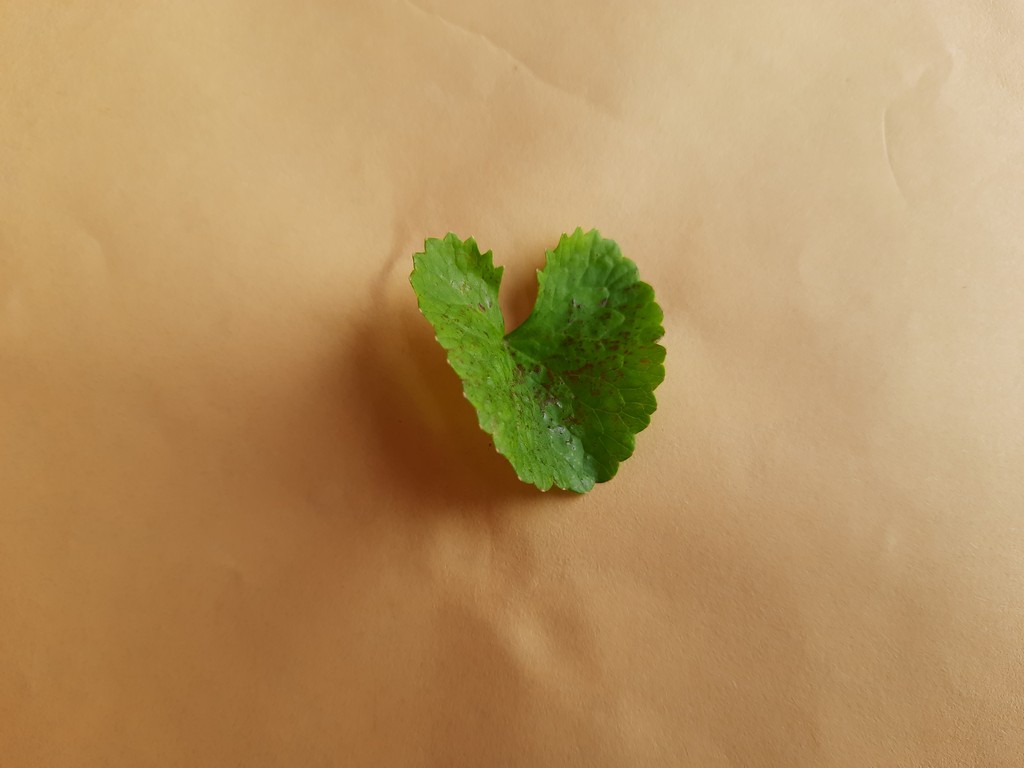
Label: Unhealthy